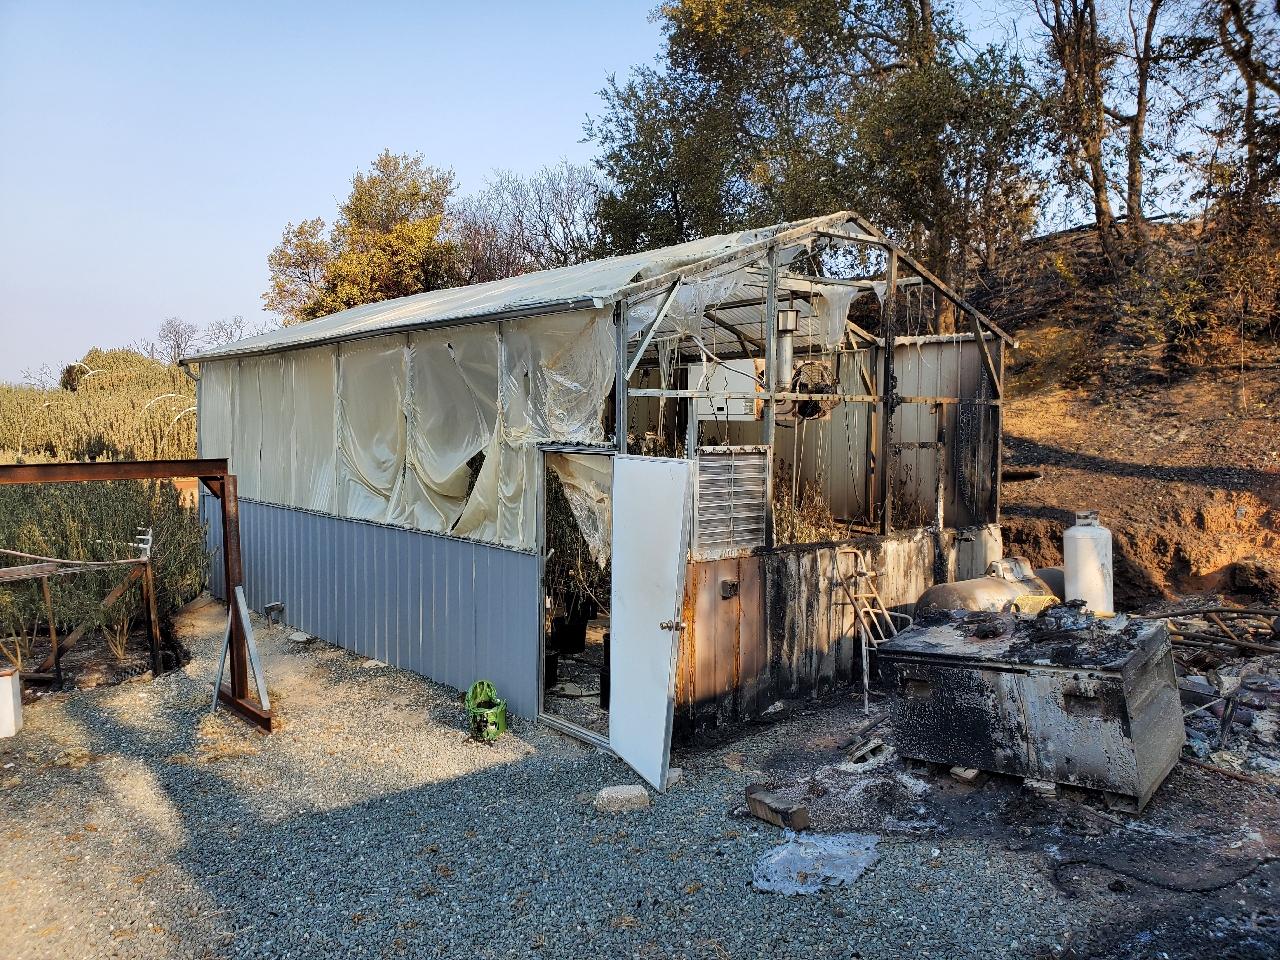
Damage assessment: major